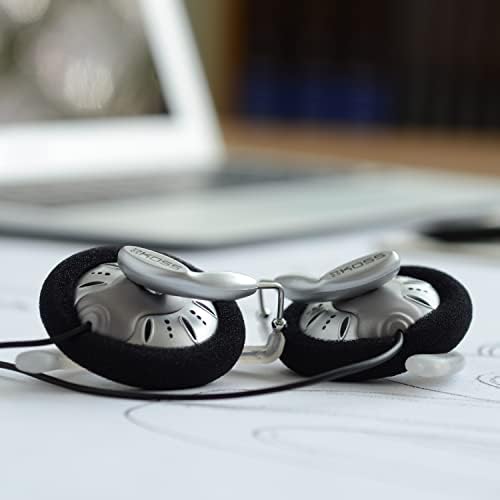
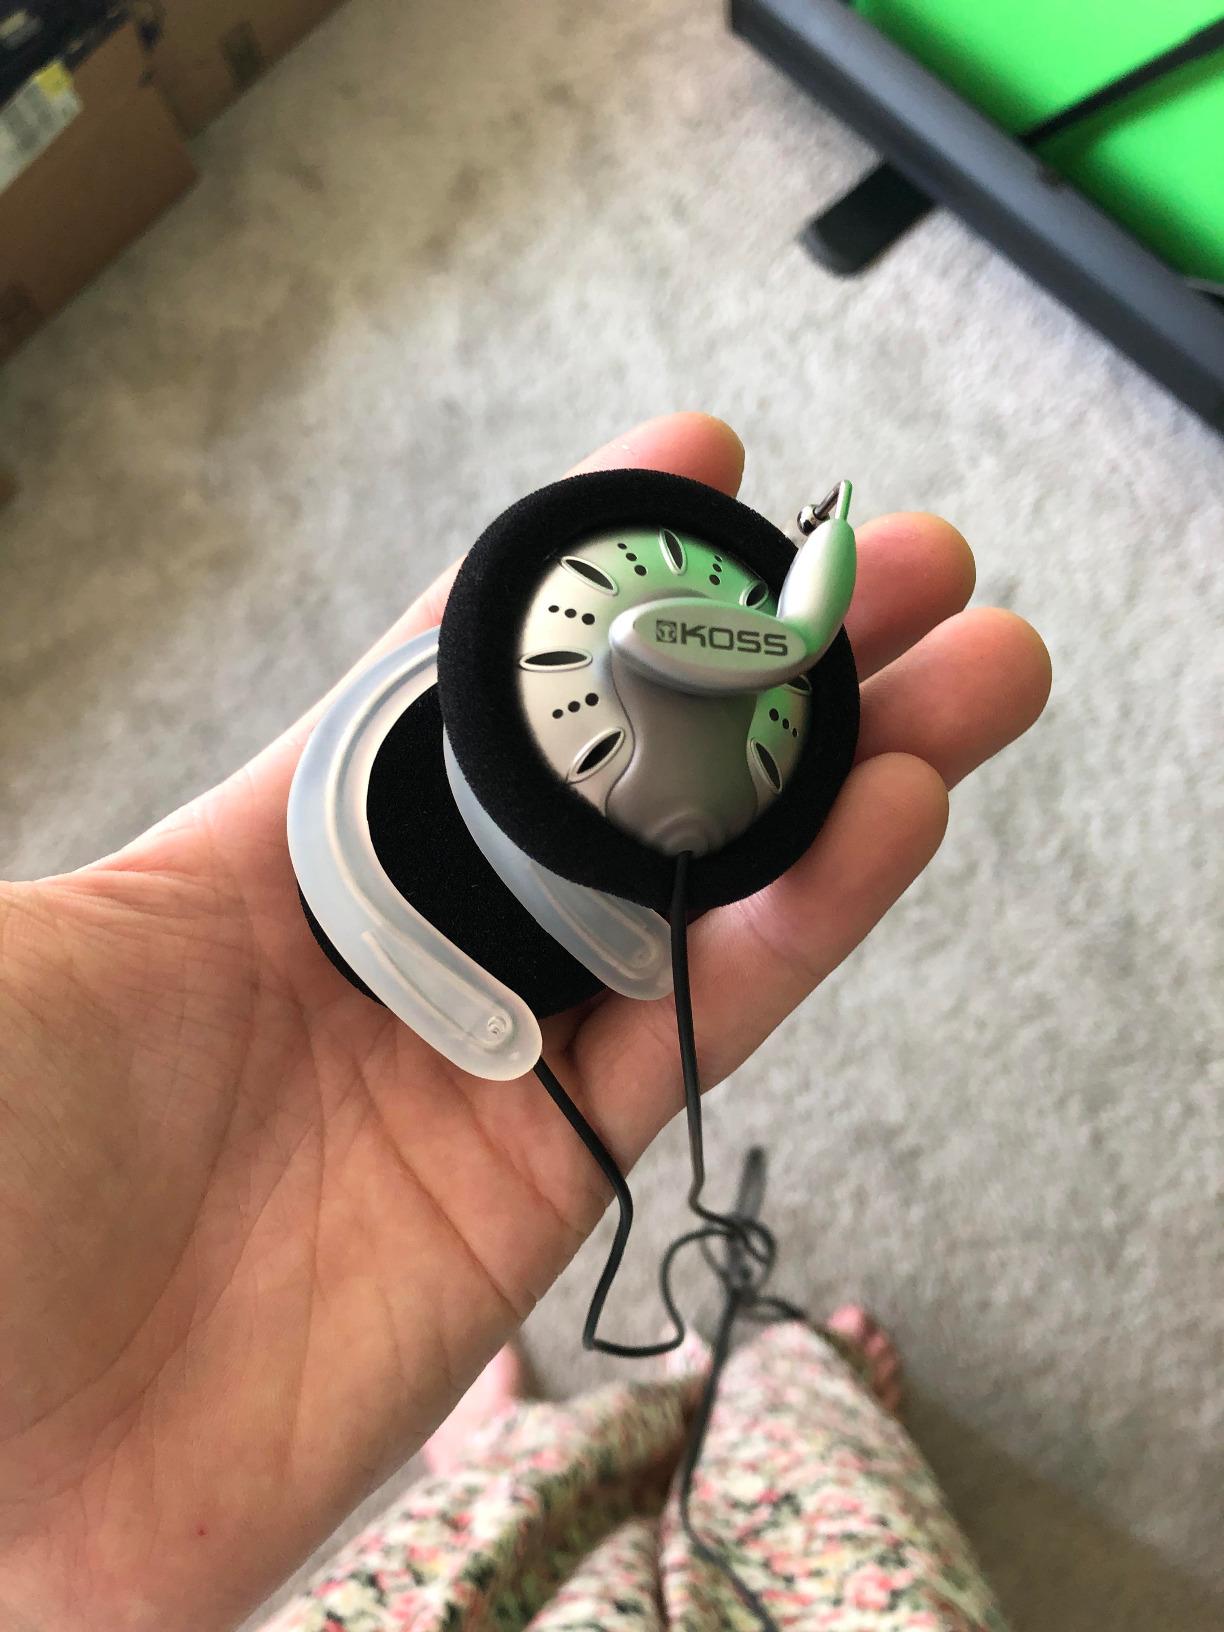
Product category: headphones
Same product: yes